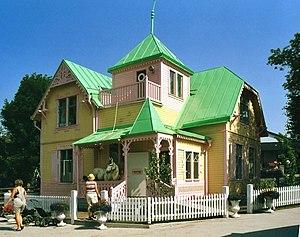
Kneippbyn est une station thermale et balnéaire en Suède située sur l'île de Gotland devenue une station touristique.
Fifi Brindacier, de son nom complet Fifilolotte Victuaille Cataplasme Tampon Fille d'Efraïm Brindacier, est le personnage principal d'une série de romans pour enfants écrits à partir de 1945 par la romancière suédoise Astrid Lindgren.